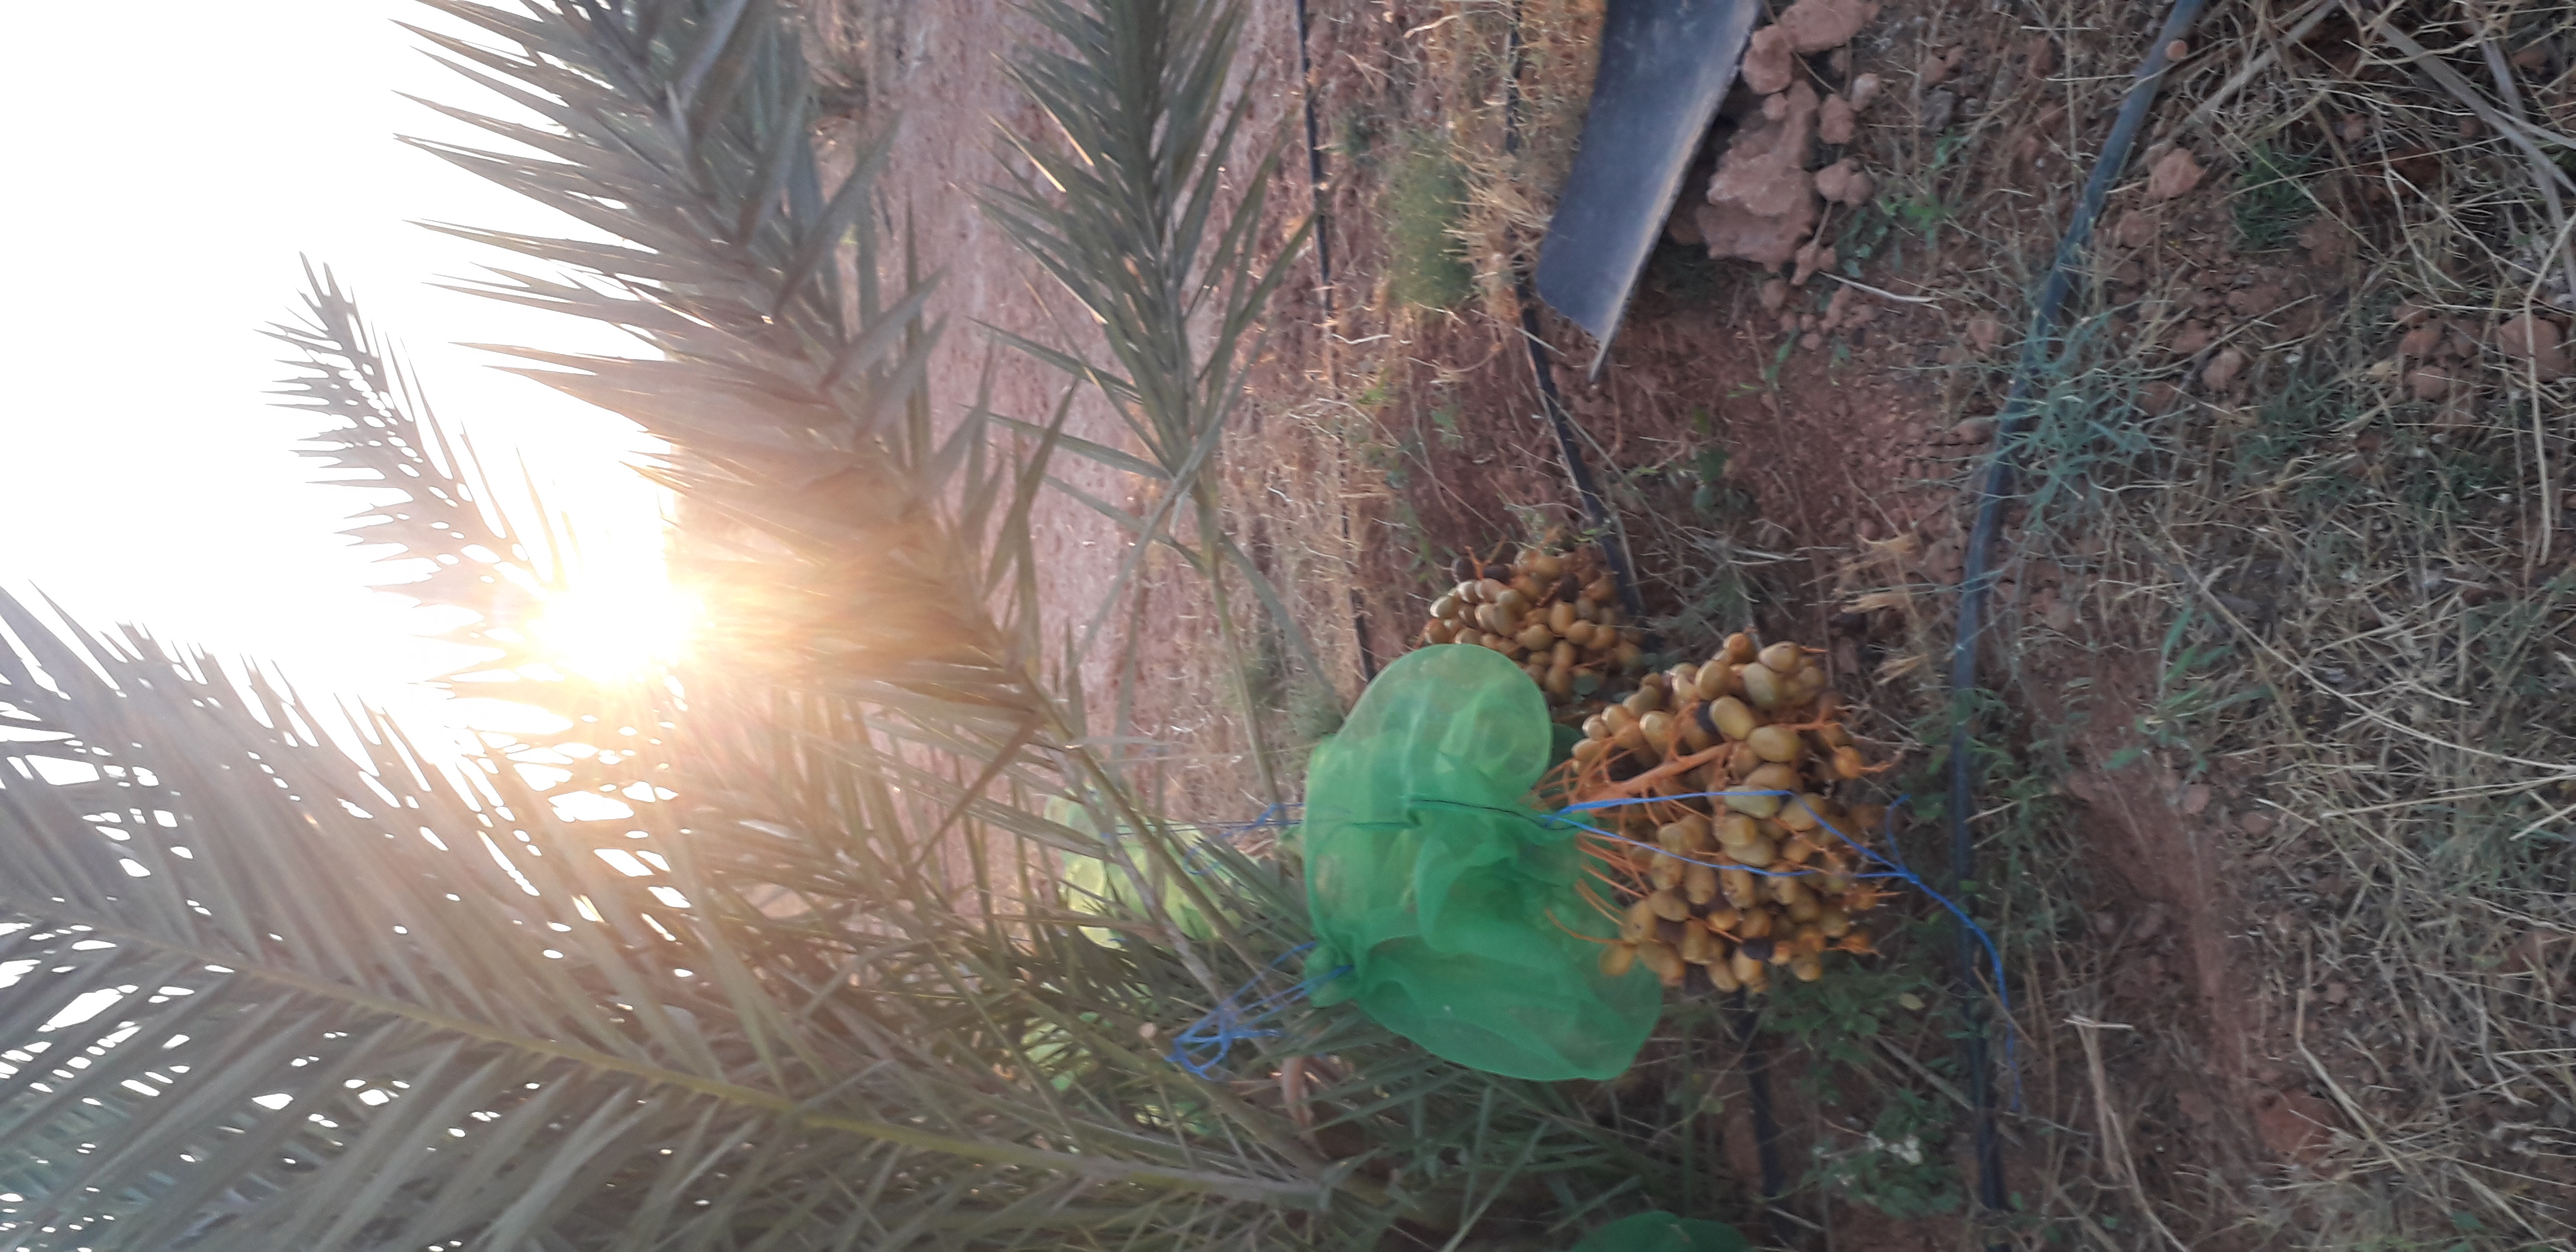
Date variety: Boufagous